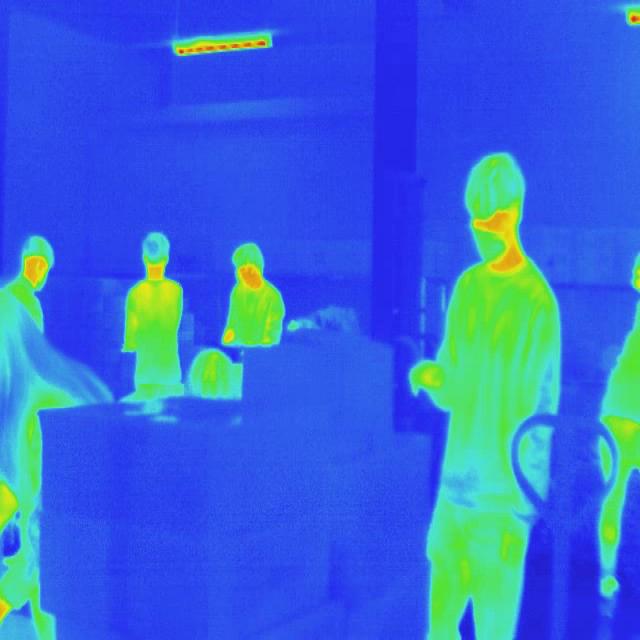
Detected objects:
label: person
label: person
label: person
label: person
label: person